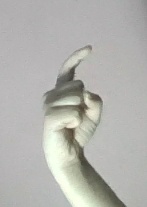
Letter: ra